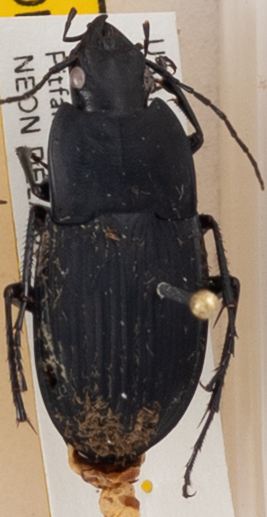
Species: Dicaelus furvus furvus
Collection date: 2018-08-13
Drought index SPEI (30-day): -0.24
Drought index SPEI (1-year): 0.17
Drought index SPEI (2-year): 0.1